Supermassive black hole

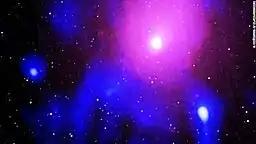
The 7 billion supermassive black hole of NeVe 1 is responsible for the Ophiuchus Supercluster eruption – the most energetic eruption ever detected. "From: Chandra X-ray Observatory"

Unambiguous dynamical evidence for supermassive black holes exists only for a handful of galaxies; these include the Milky Way, the Local Group galaxies M31 and M32, and a few galaxies beyond the Local Group, such as NGC 4395. In these galaxies, the root mean square (or rms) velocities of the stars or gas rises proportionally to 1/ near the center, indicating a central point mass. In all other galaxies observed to date, the rms velocities are flat, or even falling, toward the center, making it impossible to state with certainty that a supermassive black hole is present.